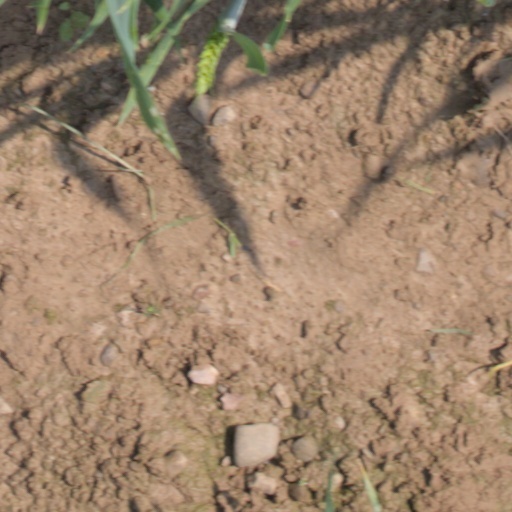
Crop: wheat